British company law

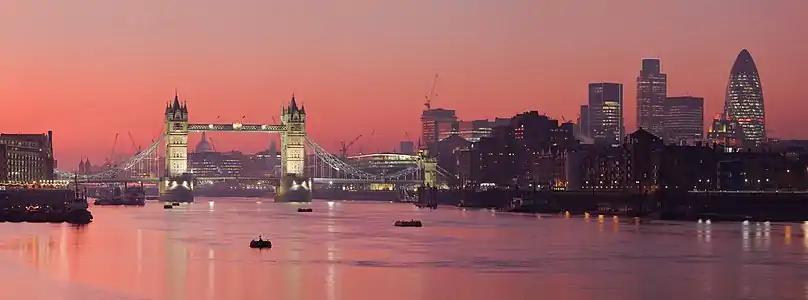
The City of London, containing the London Stock Exchange, is the financial heart of the United Kingdom

British company law regulates corporations formed under the Companies Act 2006. Also governed by the Insolvency Act 1986, the UK Corporate Governance Code, European Union Directives and court cases, the company is the primary legal vehicle to organise and run business. Tracing their modern history to the late Industrial Revolution, public companies now employ more people and generate more wealth in the United Kingdom economy than any other form of organisation. The United Kingdom was the first country to draft modern corporation statutes, where through a simple registration procedure any investors could incorporate, limit liability to their commercial creditors in the event of business insolvency, and where management was delegated to a centralised board of directors. An influential model within Europe, the Commonwealth and as an international standard setter, British law has always given people broad freedom to design the internal company rules, so long as the mandatory minimum rights of investors under its legislation are complied with.